Describe the emotion expressed in this image:  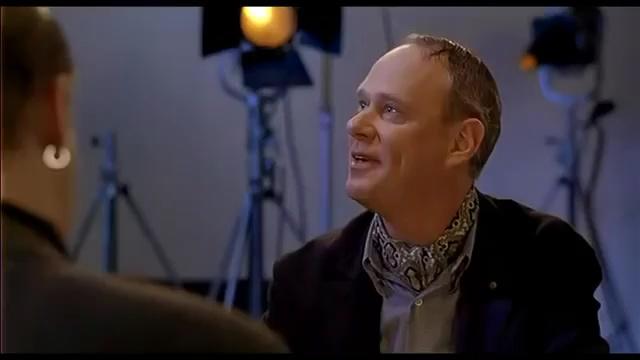
This person displays Suffering, valence and arousal with low intensity.